Semih Güler

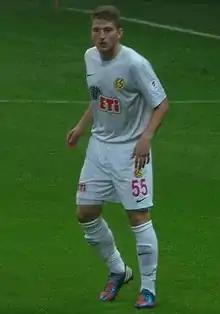
Güler playing for Eskişehirspor in 2014

Semih Güler (born 30 November 1994) is a German professional footballer who plays as a centre-back for Süper Lig side Gaziantep.